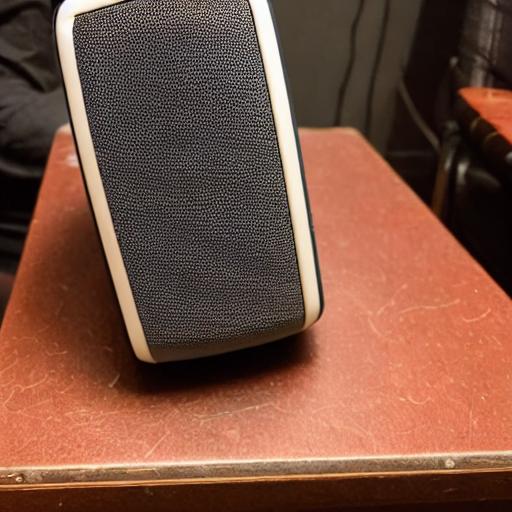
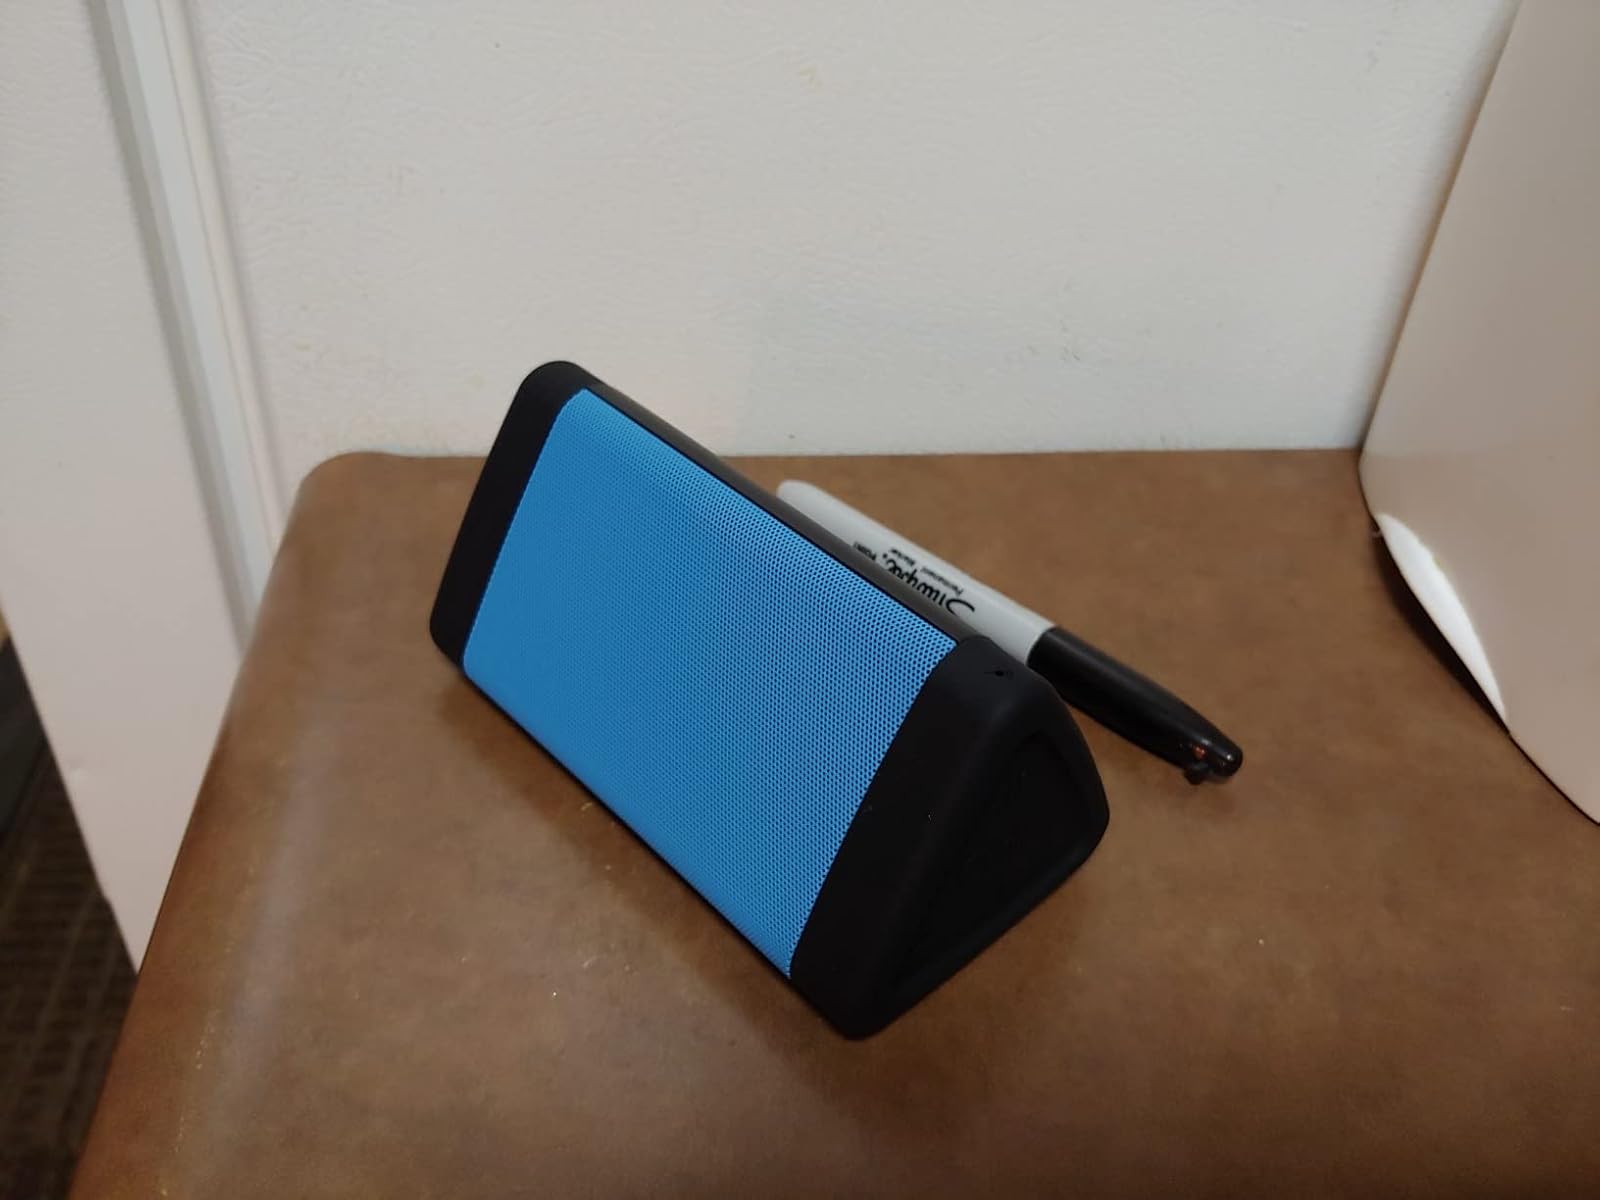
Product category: speaker
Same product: no